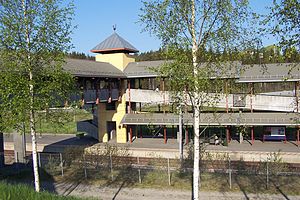
Sonsveien Trinbræt
Sonsveien Trinbræt er et norsk trinbræt på Østfoldbanen i Vestby Kommune, nær ved landsbyen Son. Trinbrættet åbnede i 1932 og renoveret i 1996. Fra begyndelsen var der blot et læskur og en træperron. I forbindelse med udvidelsen af banen til to spor i 1996 blev trinbrættet rykket 100 m, og en dobbeltperron blev konstrueret i beton.